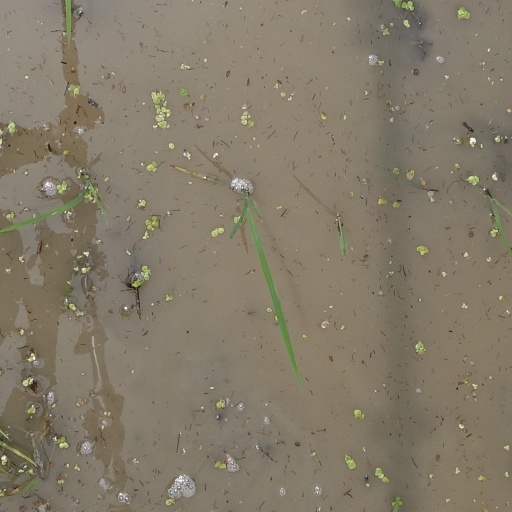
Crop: rice